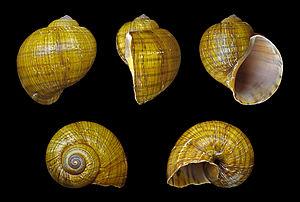
Coquille de Pomacea canaliculata (Ampullariidae). L'espèce est originaire d’Amérique du Sud tropicale et est aujourd'hui présente dans l'ensemble des zones tropicales et subtropicales dans le monde. L'espèce est aussi élevée en aquarium, comme l'individu qui a donné cette coquille.